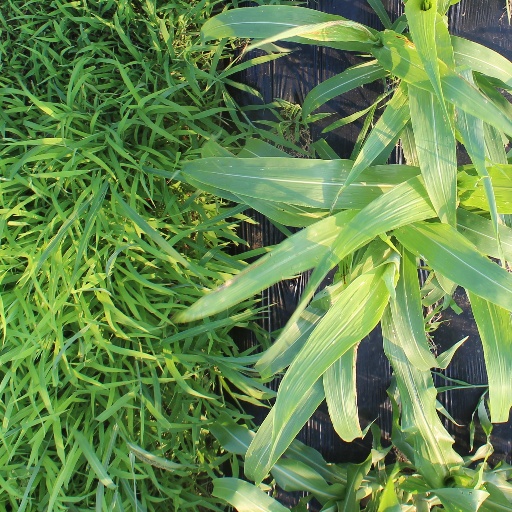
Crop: sorghum